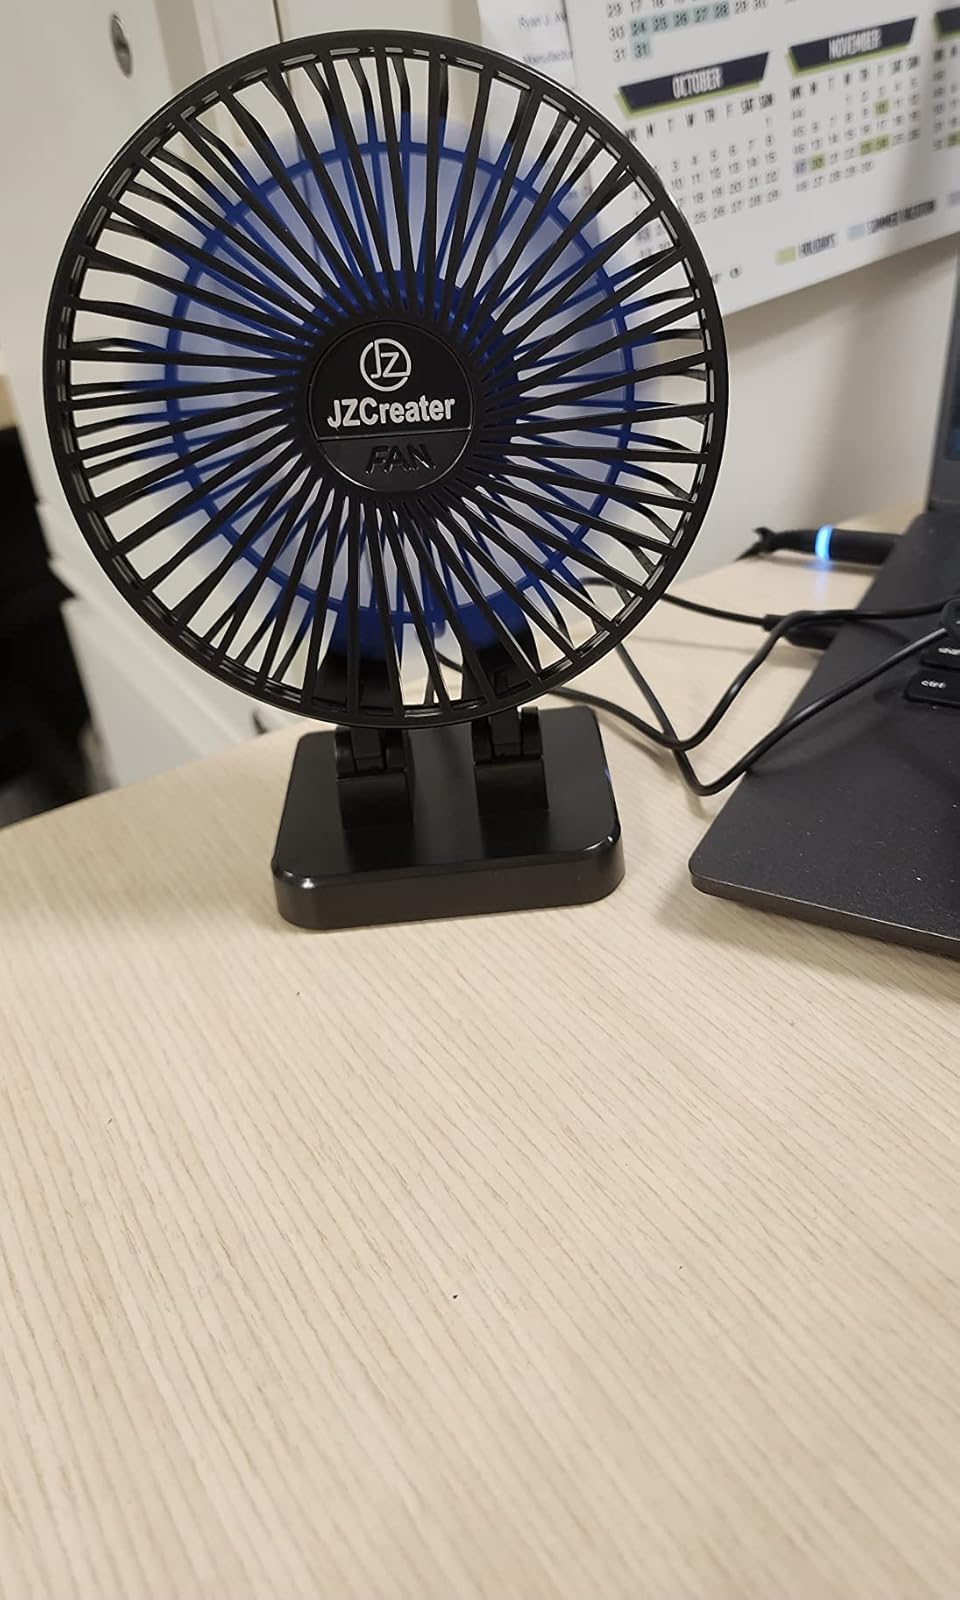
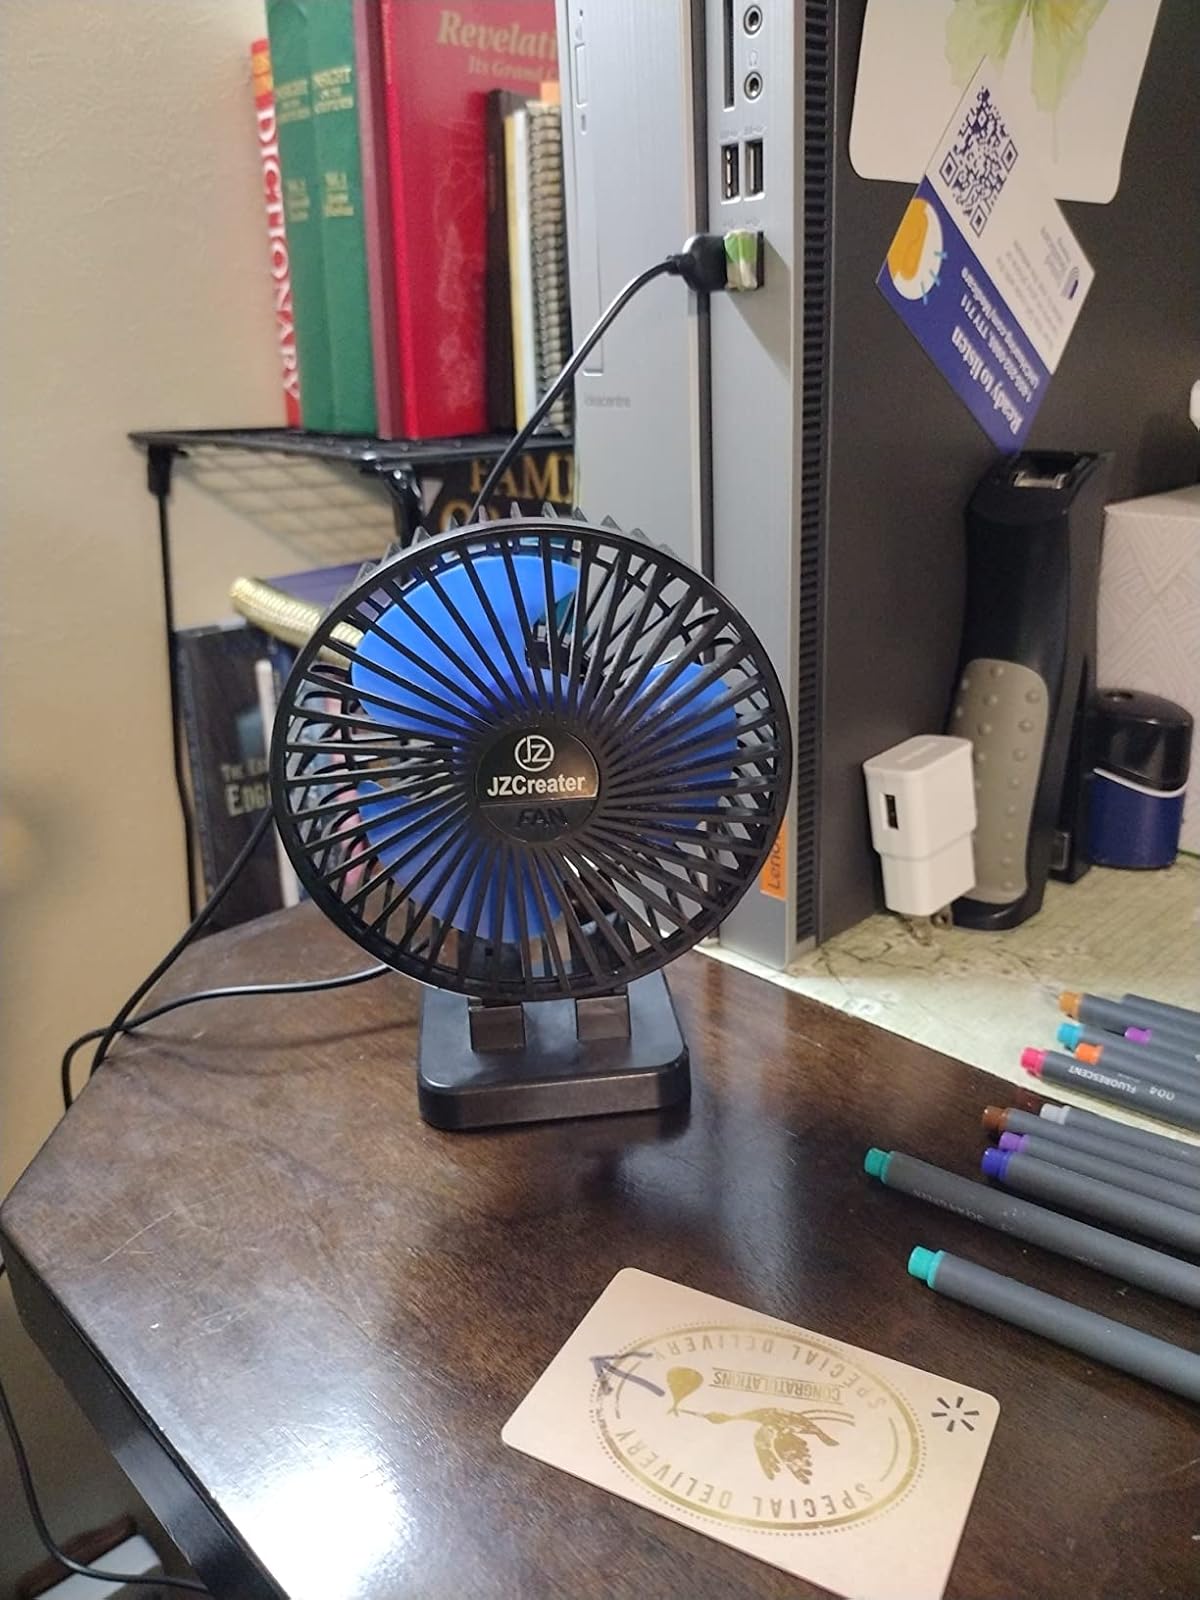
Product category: fan
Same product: yes